Francis Quadrangle

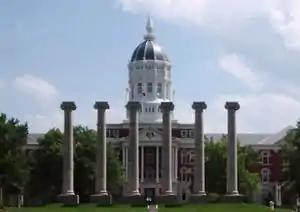
Jesse Hall behind the Columns

Jesse Hall was constructed in 1892 as the "New Academic Hall". It was later renamed after MU president Richard Henry Jesse. The dome rises nine stories above the quad, and is one of the most recognized symbols of MU. It was designed by architect Morris Frederick Bell, and serves as the administrative center for the University of Missouri–Columbia.